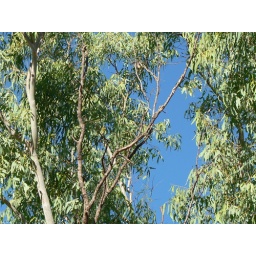
Very pretty bird in tree